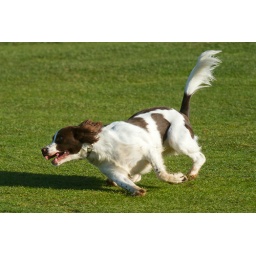
Bella running around the field like a crazy thing. Starting to catch up on things, back soon!